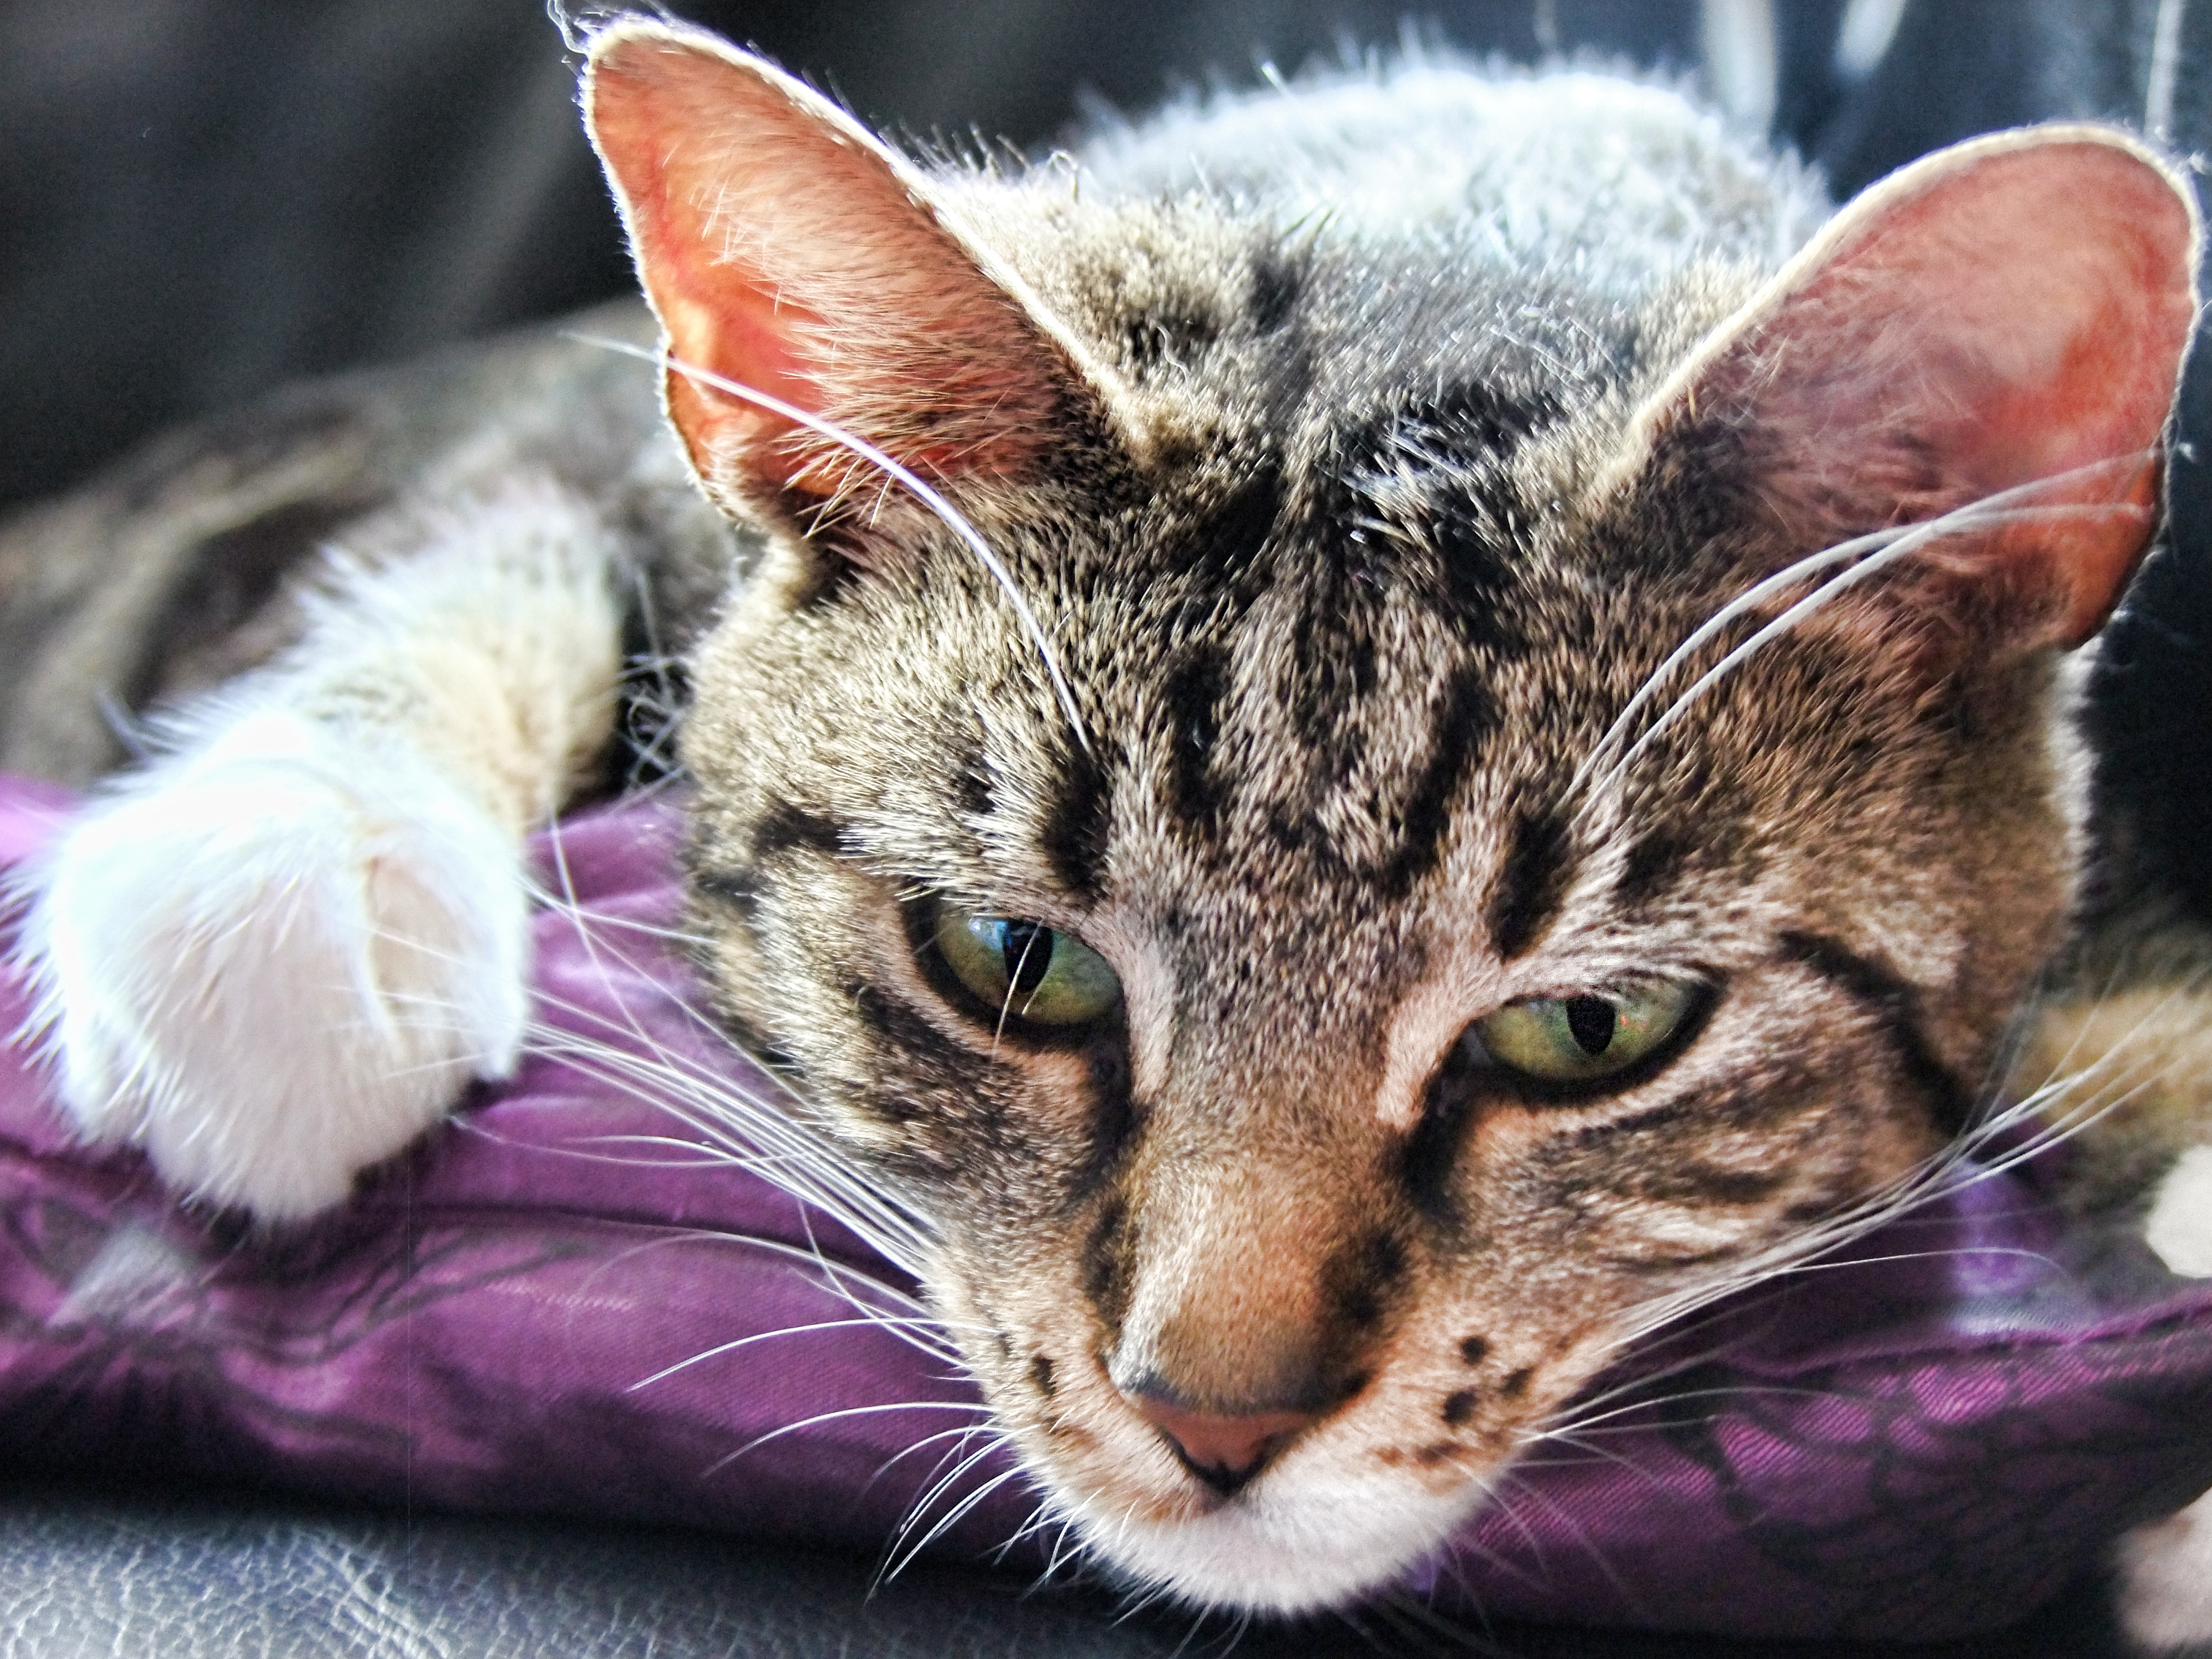
nature, hair, home, animal, cute, looking, love, pet, fur, portrait, young, fluffy, kitten, cat, small, feline, mammal, care, friendship, black, playful, close up, nose, whiskers, fun, kitty, happy, paw, tail, furry, vertebrate, funny, domestic, adorable, cute cat, breed, purebred, cute animals, tabby cat, bengal, european shorthair, small to medium sized cats, cat like mammal, domestic short haired cat, pixie bob, american shorthair, toyger